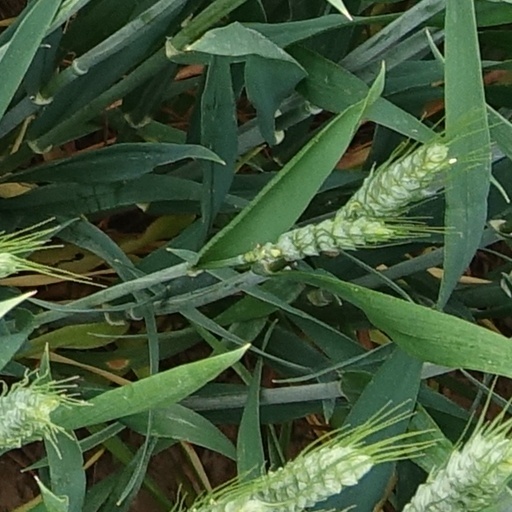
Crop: wheat